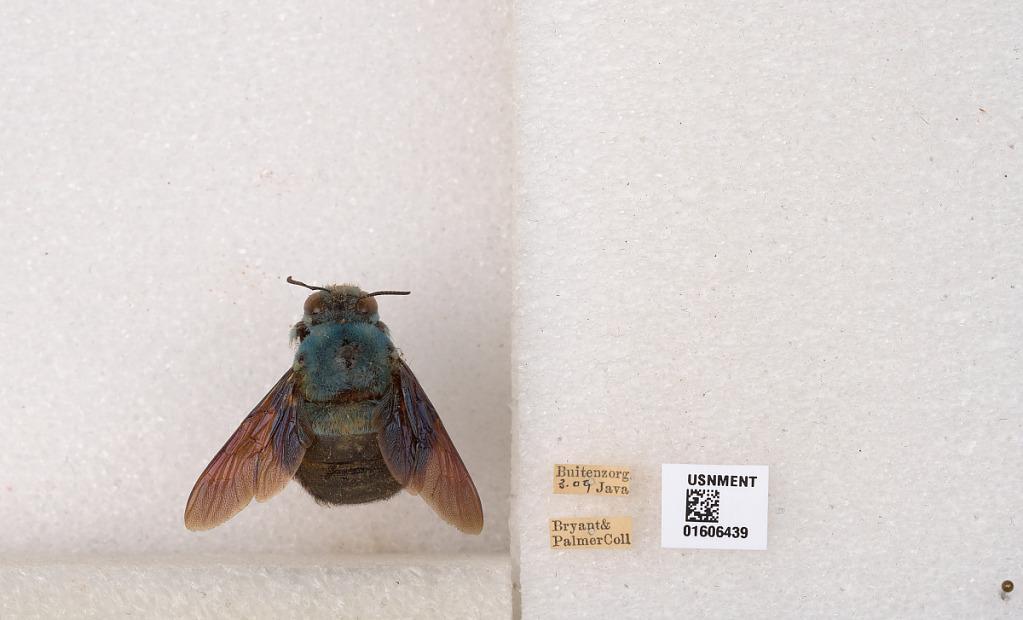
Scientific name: Xylocopa (Koptortosoma) caerulea (Fabricius)
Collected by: Bryant & Palmer
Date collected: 1909-3-1
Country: Indonesia
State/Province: West Java
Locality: Buitenzorg